Nibaran Chandra Laskar

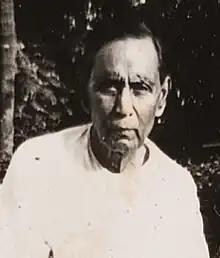
Prof. Nibaran Chandra Laskar

Nibaran Chandra Laskar (14 January 1902 – 25 June 1987) was an Indian singer, musician, sportsman, social worker, professor and politician. He was a member of the Indian National Congress. He was elected to the Lok Sabha, lower house of the Parliament of India, from the Cachar, Assam constituency in 1952 and 1957. Laskar was also a member of the Constituent Assembly of India.